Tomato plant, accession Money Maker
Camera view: vertical (180 deg); turntable rotation: 120 degrees
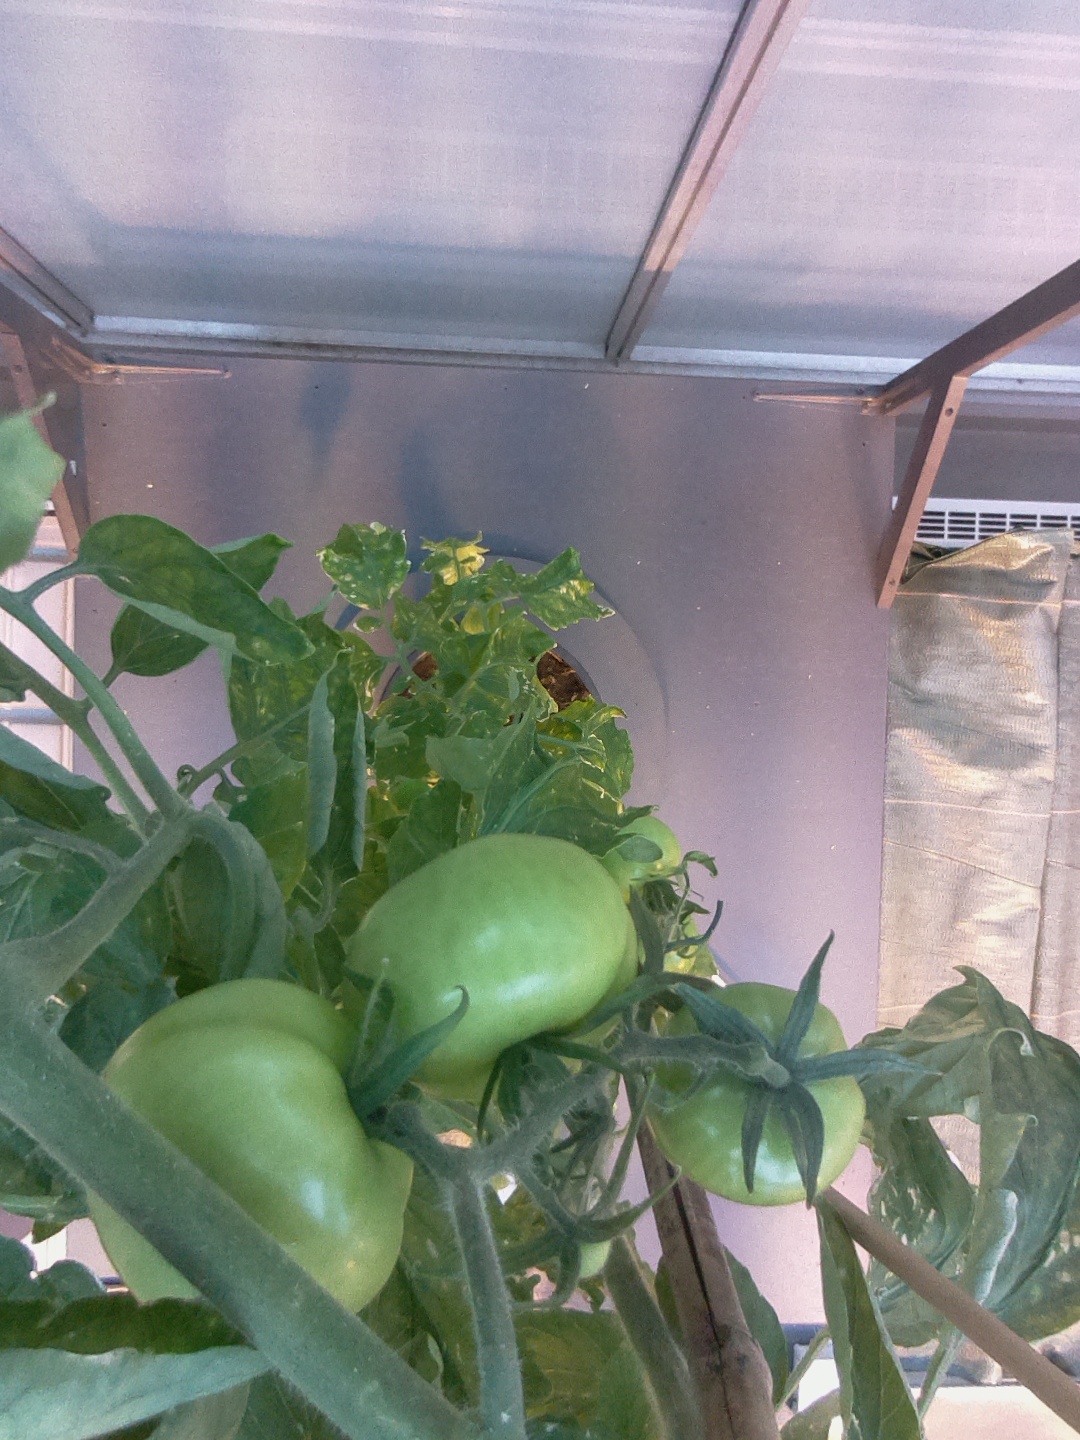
BBCH growth stage 77: 70%-80% of final fruit size